Richelieu Rock

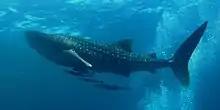
Whale shark

Partly due to its unique geology as a solitary pinnacle standing out from around depth to just under the surface at high tide it attracts a variety of different pelagic species of all different sizes. Reports claim regular appearance of Malabar groupers, bigeye snappers, Bannerfish, lionfish, triggerfishes and shovelnose rays.